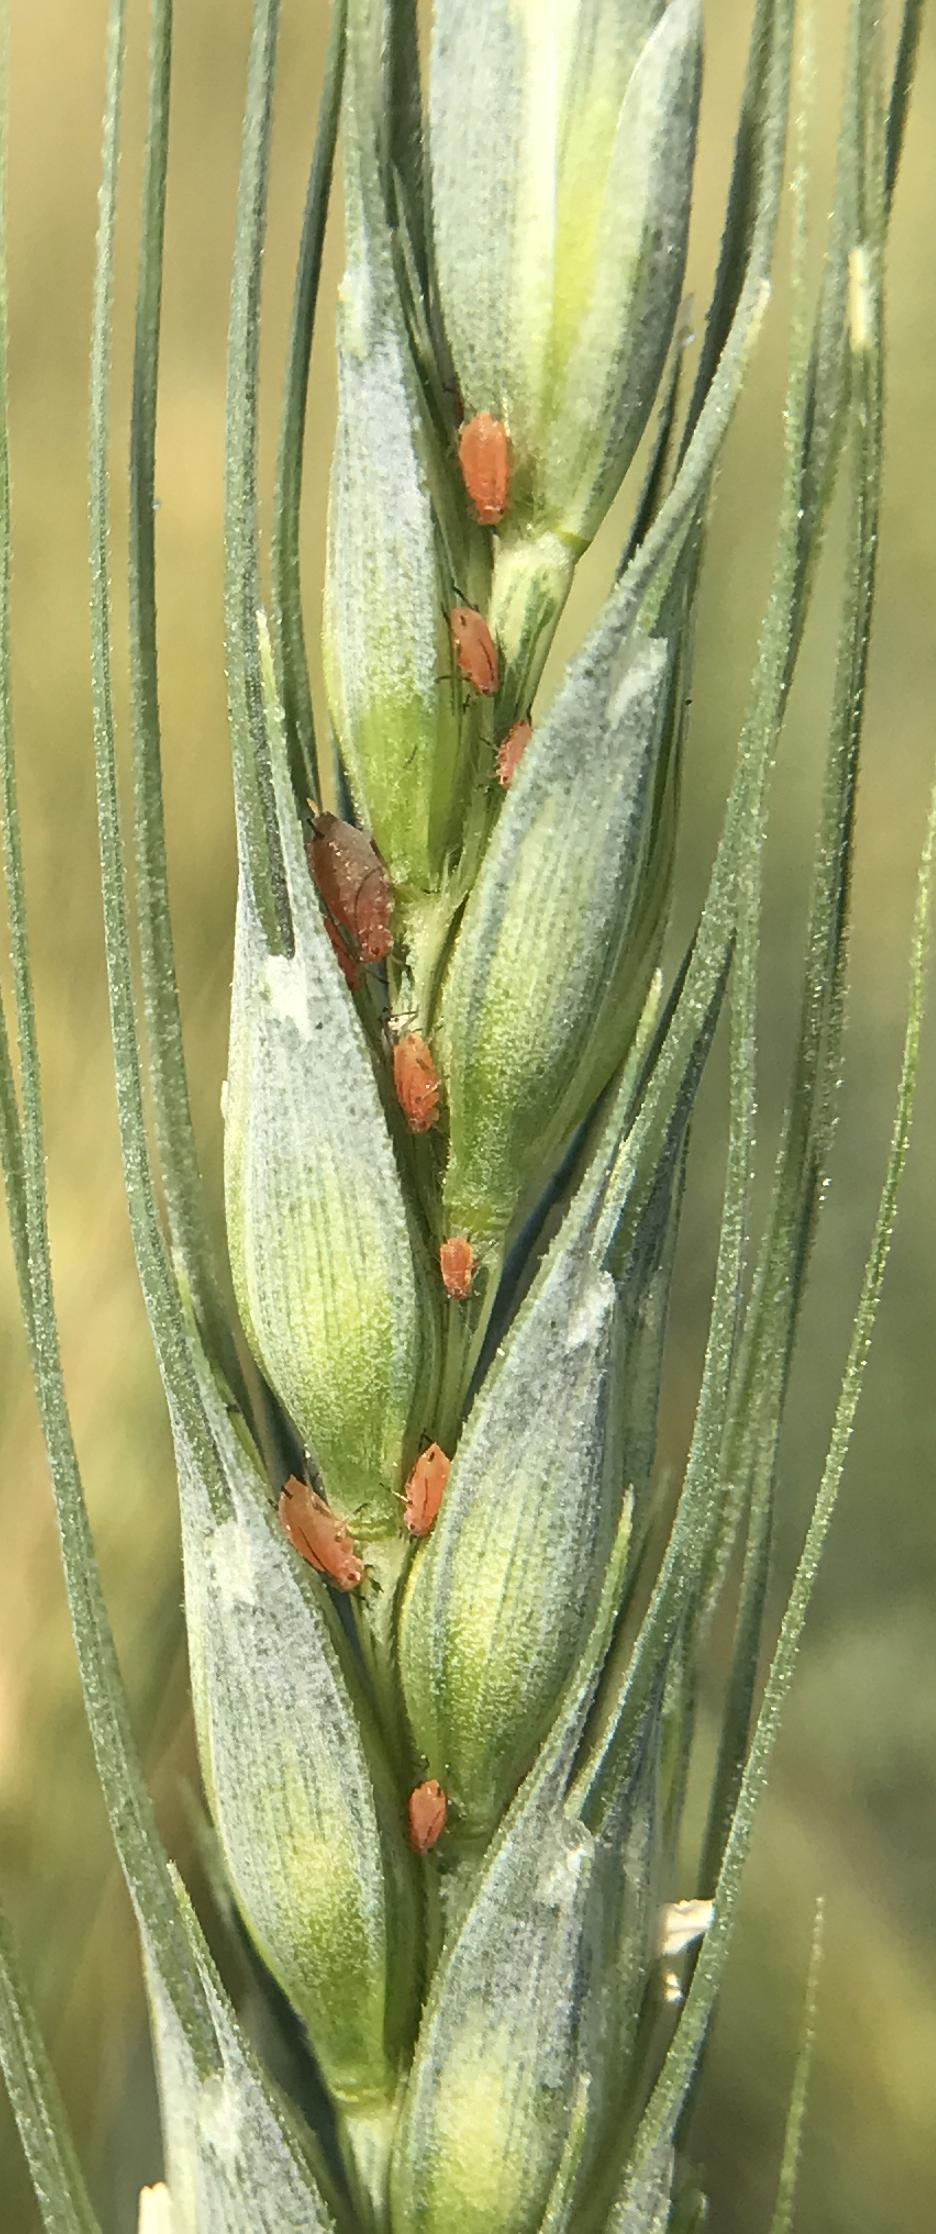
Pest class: english_grain_aphid